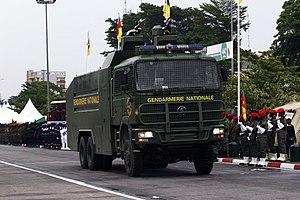
Camion anti émeute de la gendarmerie et de la police à Douala au Cameroun
La gendarmerie nationale camerounaise est une force de sécurité publique militaire au Cameroun. Elle est intégrée au sein des Forces armées camerounaises. Ses missions et son organisation sont calquées sur celles de la Gendarmerie nationale française. Mise sur pied au moment de l'indépendance, elle comprenait, en 2009, environ 10 000 gendarmes, sous-officiers et officiers.